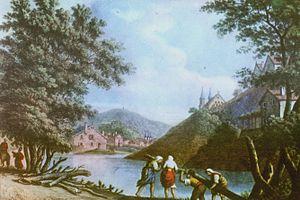
Luigi Mayer est un artiste italo-allemand et l'un des peintres européens les plus anciens et les plus importants de Empire Ottoman de la fin du XVIIIᵉ siècle.